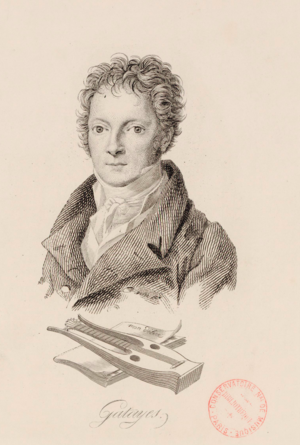
Antoine François Gelée est un graveur, lithographe et illustrateur français né à Paris le 13 mai 1796 et mort dans la même ville le 27 février 1860.